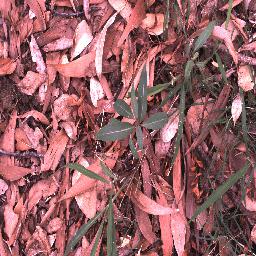
Label: rubber_vine